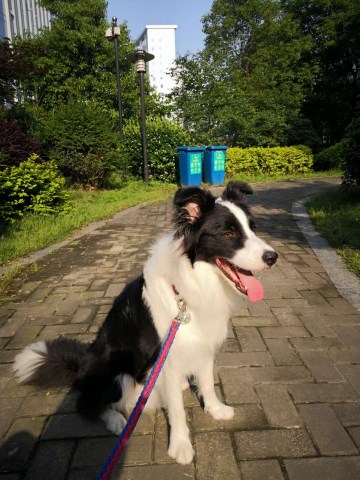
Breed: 2594-n000109-Border_collie